Top Model, o Reality season 1

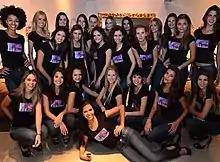
Semi-Finalists of Top Model, o Reality, season 1

Top Model, o Reality, season 1 was the first season of the Brazilian series "Top Model, o Reality", which was hosted by Ana Hickmann and co-hosted by Ticiane Pinheiro during casting weeks. Season one featured twenty-four semi finalists that were pared down to fourteen finalists in the main competition.
The prizes for this season are a 150,000 Reais contract with Ana Hickmann's brand and a contract with Way Model Management.